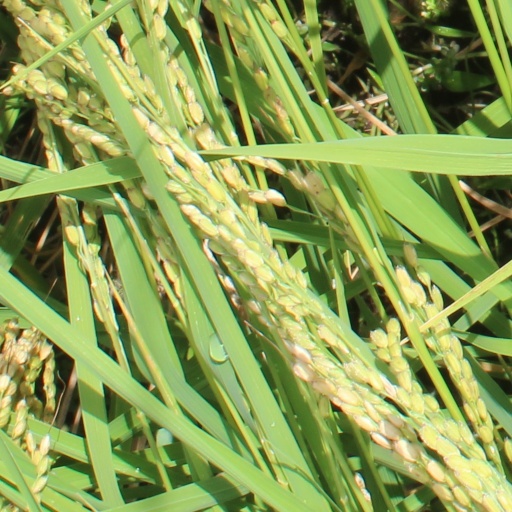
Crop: rice